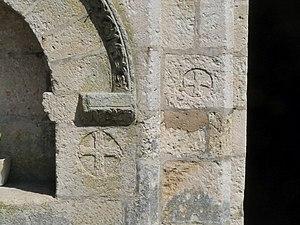
Croix pattées, église de Charmant, Charente, France
Le bourg de Charmant, en Charente, au sud d'Angoulême, a souvent été désigné par certains auteurs comme le siège d'une commanderie templière, dont le siège aurait été le château et dont l'actuelle église paroissiale Notre-Dame aurait fait partie. Rien dans les écrits n'en confirme le bien-fondé.